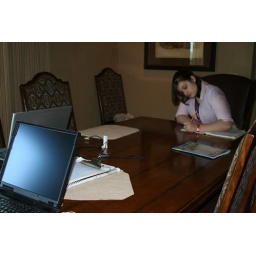
Our granddaughter doing homework at the dining room table in the Presidential 2 bedroom unit.